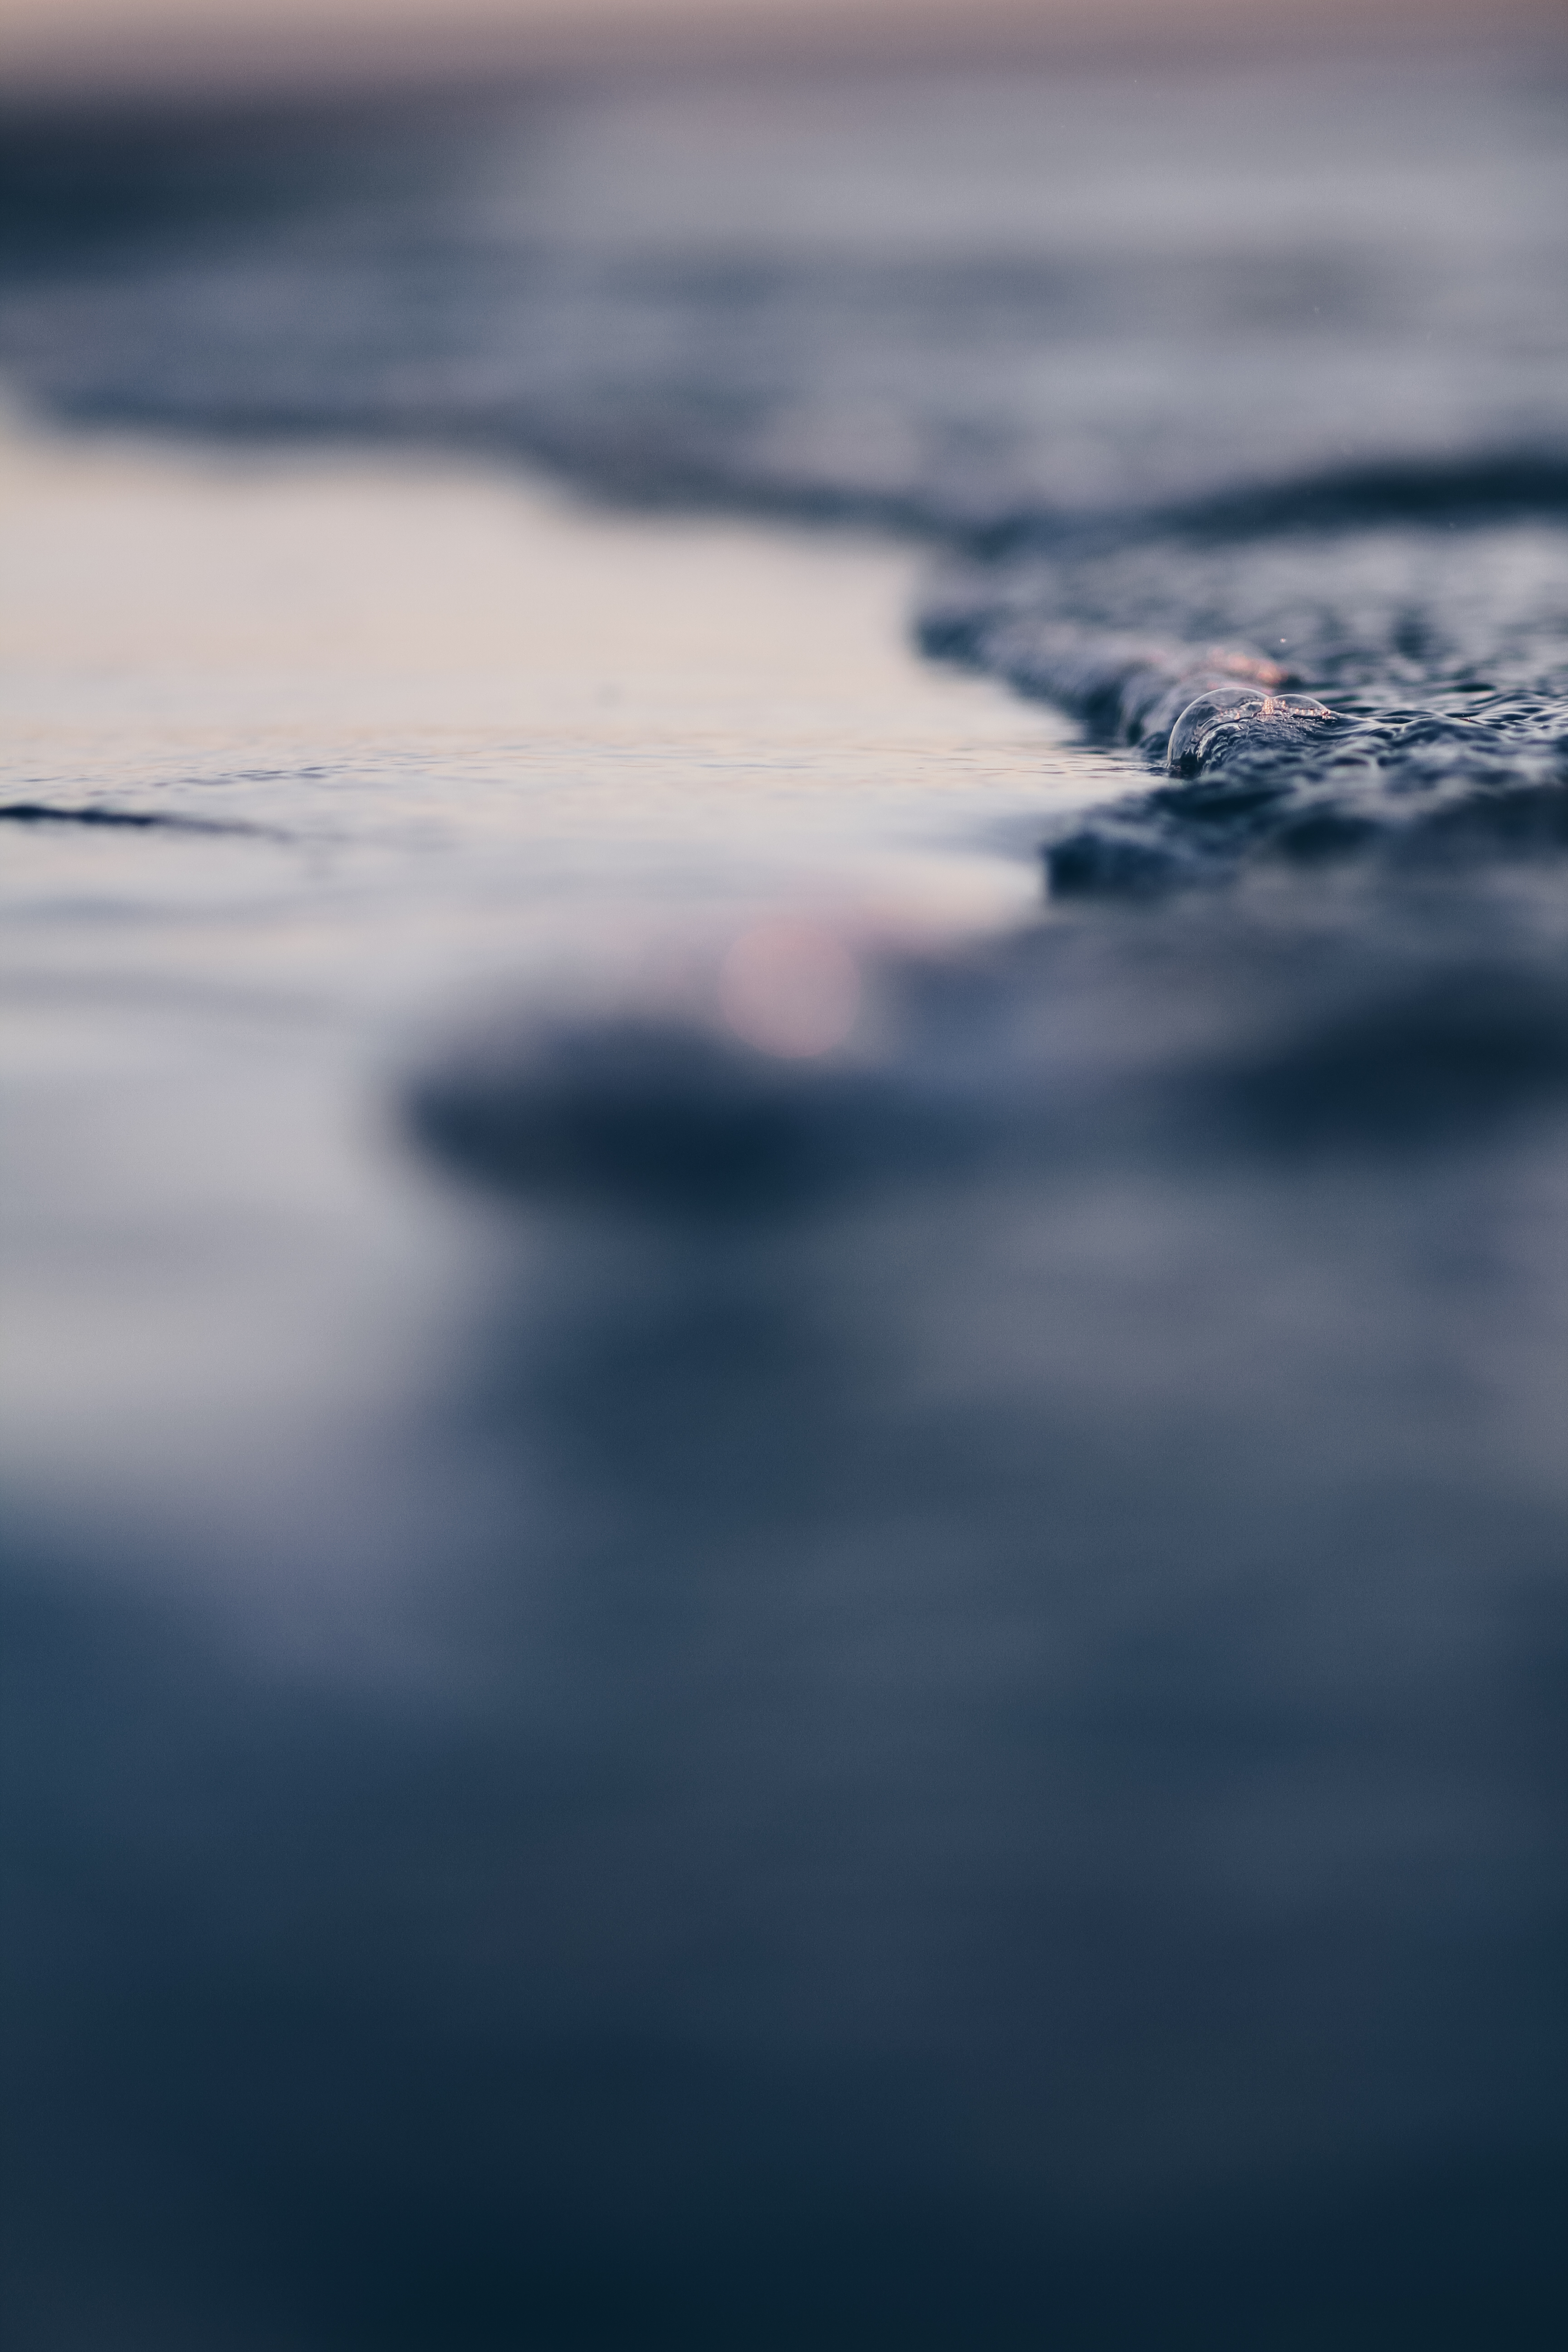
sea, coast, water, ocean, horizon, light, cloud, sky, sunrise, sunset, sunlight, morning, shore, wave, dawn, atmosphere, dusk, ice, reflection, blue, atmospheric phenomenon, computer wallpaper, wind wave